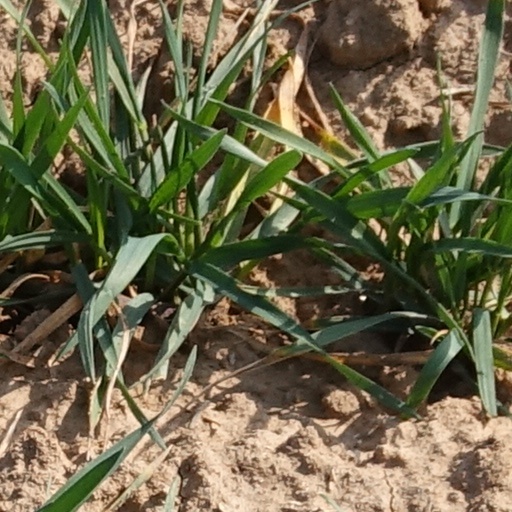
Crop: wheat